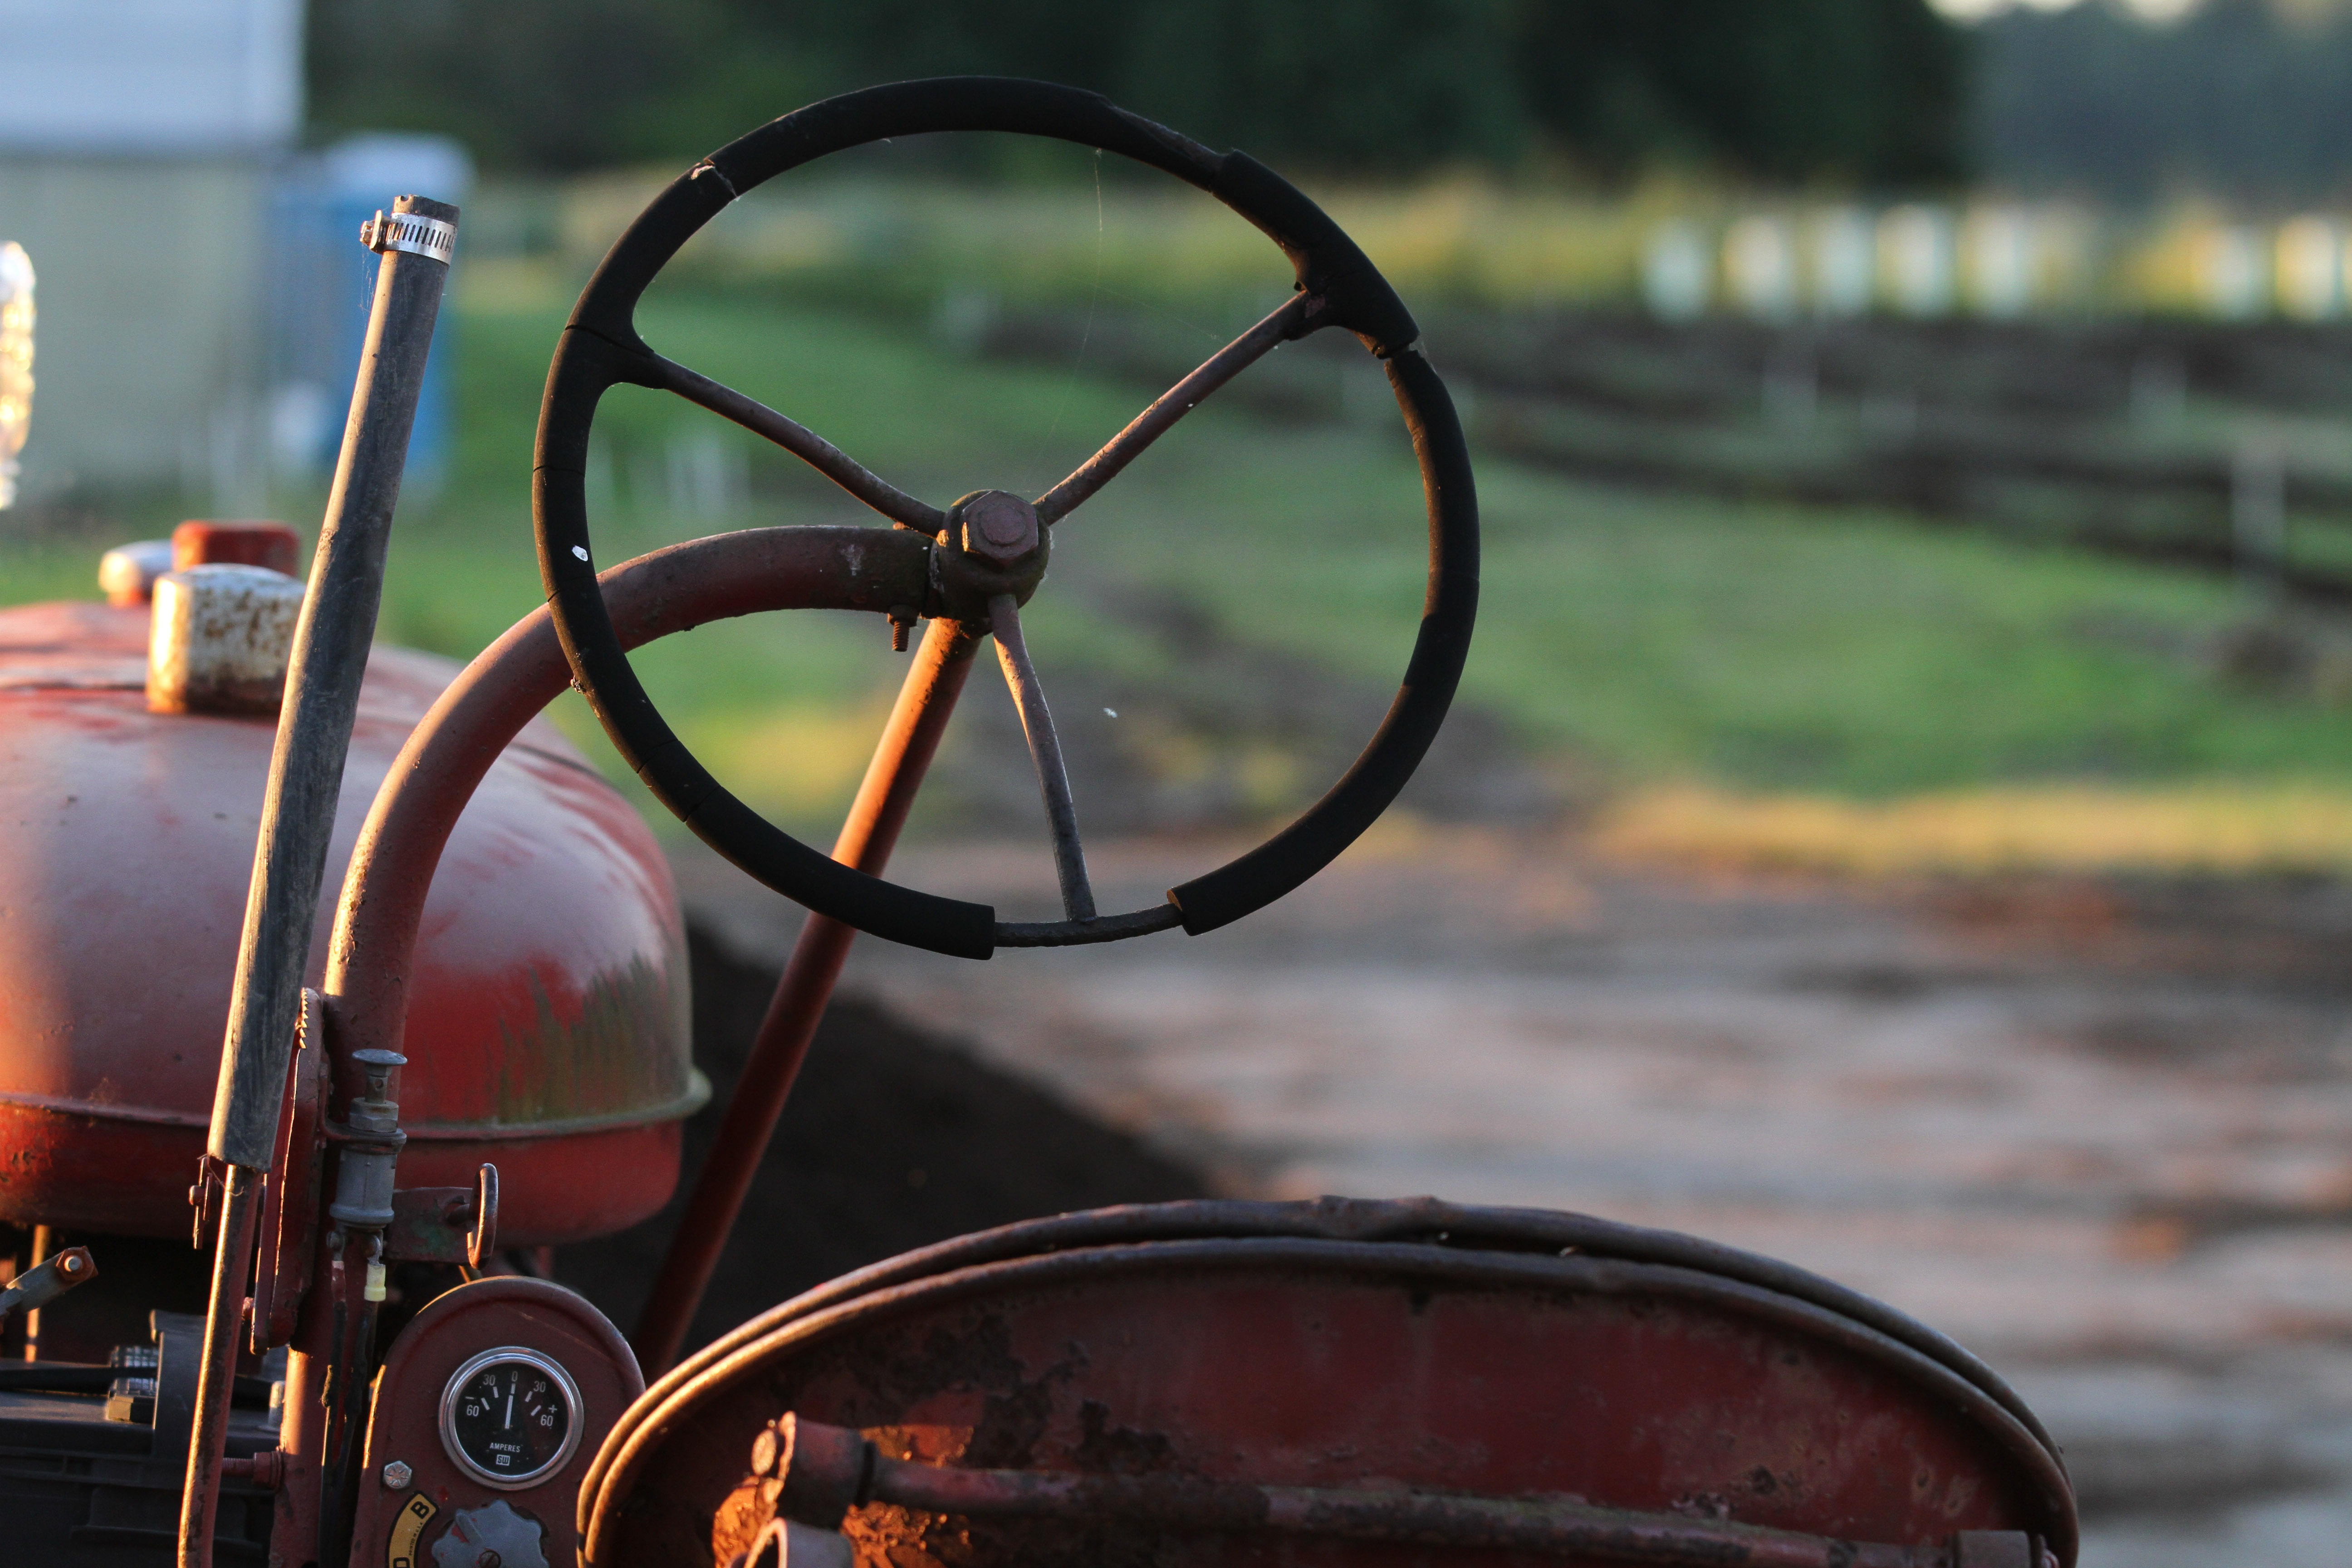
landscape, outdoor, sunset, car, tractor, farm, vintage, wheel, countryside, window, glass, old, bicycle, rural, harvest, vehicle, equipment, motorcycle, peaceful, metal, industrial, machine, industry, agriculture, vintage car, tools, rusty, beautiful, western, style, heritage, classic, farm equipment, land vehicle